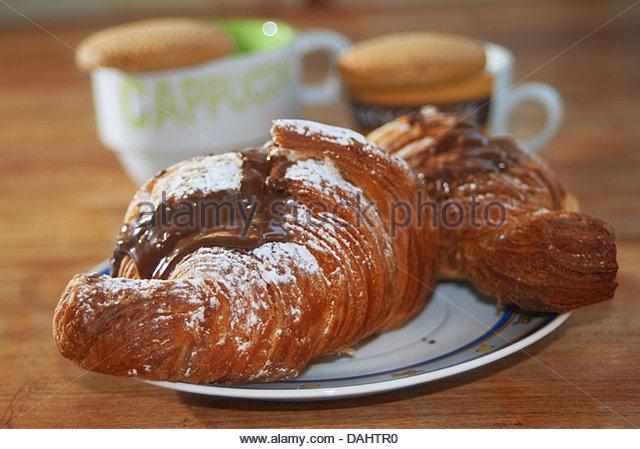
breakfast at the bar : croissant with chocolate
Relation: Visible, Story